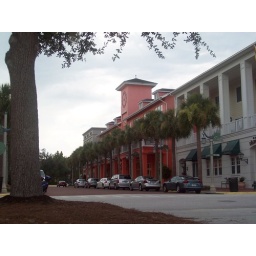
The main road down to the lake in celebration 7/26/08